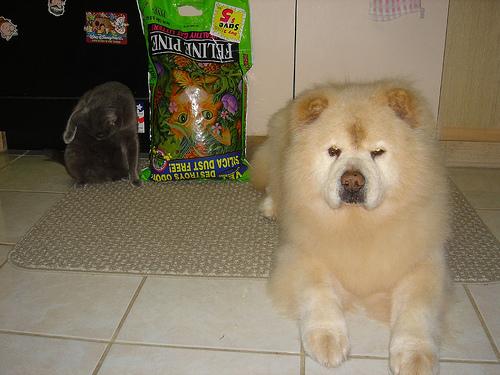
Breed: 329-n000119-chow